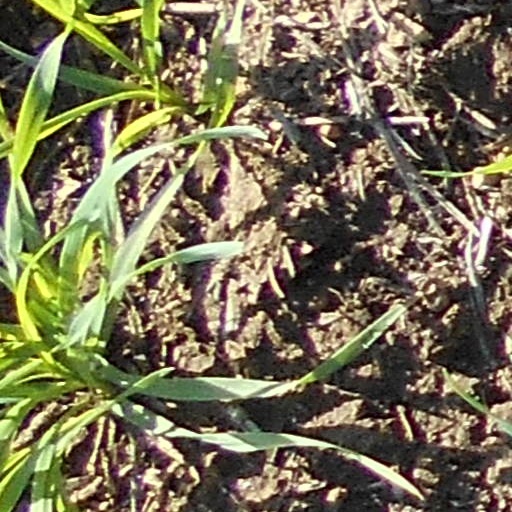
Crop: wheat